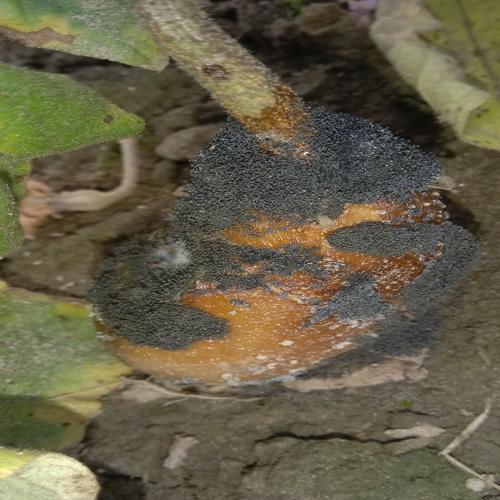
Label: Wet Rot